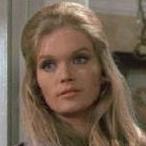
Age: 25